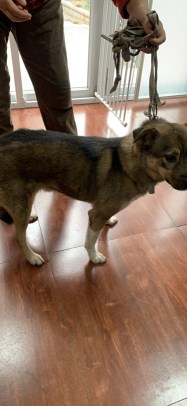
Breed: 3336-n000121-chinese_rural_dog